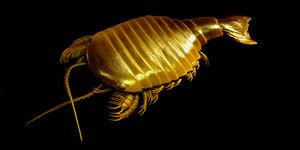
Modèle de Sidneyia, reconstitution hypothétique d'après le moulage d'un fossile.
Sidneyia est un genre éteint d'arthropodes retrouvé dans les schistes de Burgess datés du Cambrien moyen, il y a environ 505 Ma.